List of Maryland Terrapins football honorees

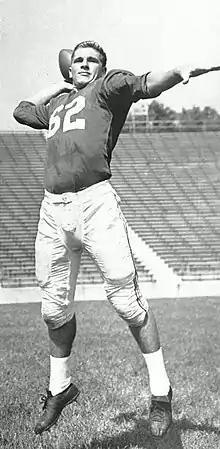
Jack Scarbath finished second in the 1952 Heisman Trophy voting.

By comparison, Maryland's offensive players and backs have fared better with conference accolades. Quarterback Jack Scarbath was named the 1952 Southern Conference Player of the Year, and Bernie Faloney received ACC Player of the Year honors the following season. In 2001, running back Bruce Perry was named the ACC Offensive Player of the Year.